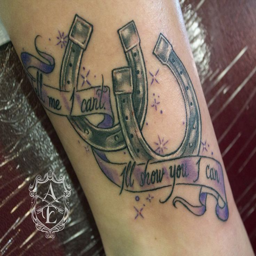
i like this a lot but i would at feathers to it ... horse and horseshoe tattoos